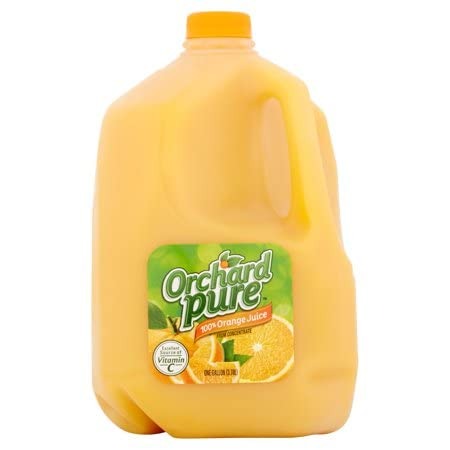
Item Name: Orchard Pure Orange Juice Gl
Bullet Point: Fruit Juice
Product Description: Gluten free. Excellent source of vitamin C. From concentrate. 100% juice. 100% juice from concentrate. Comments? 1-800-395-7004. Orange juice concentrate from USA and/or Brazil.
Value: 128.0
Unit: Fl Oz

Price: 7.49